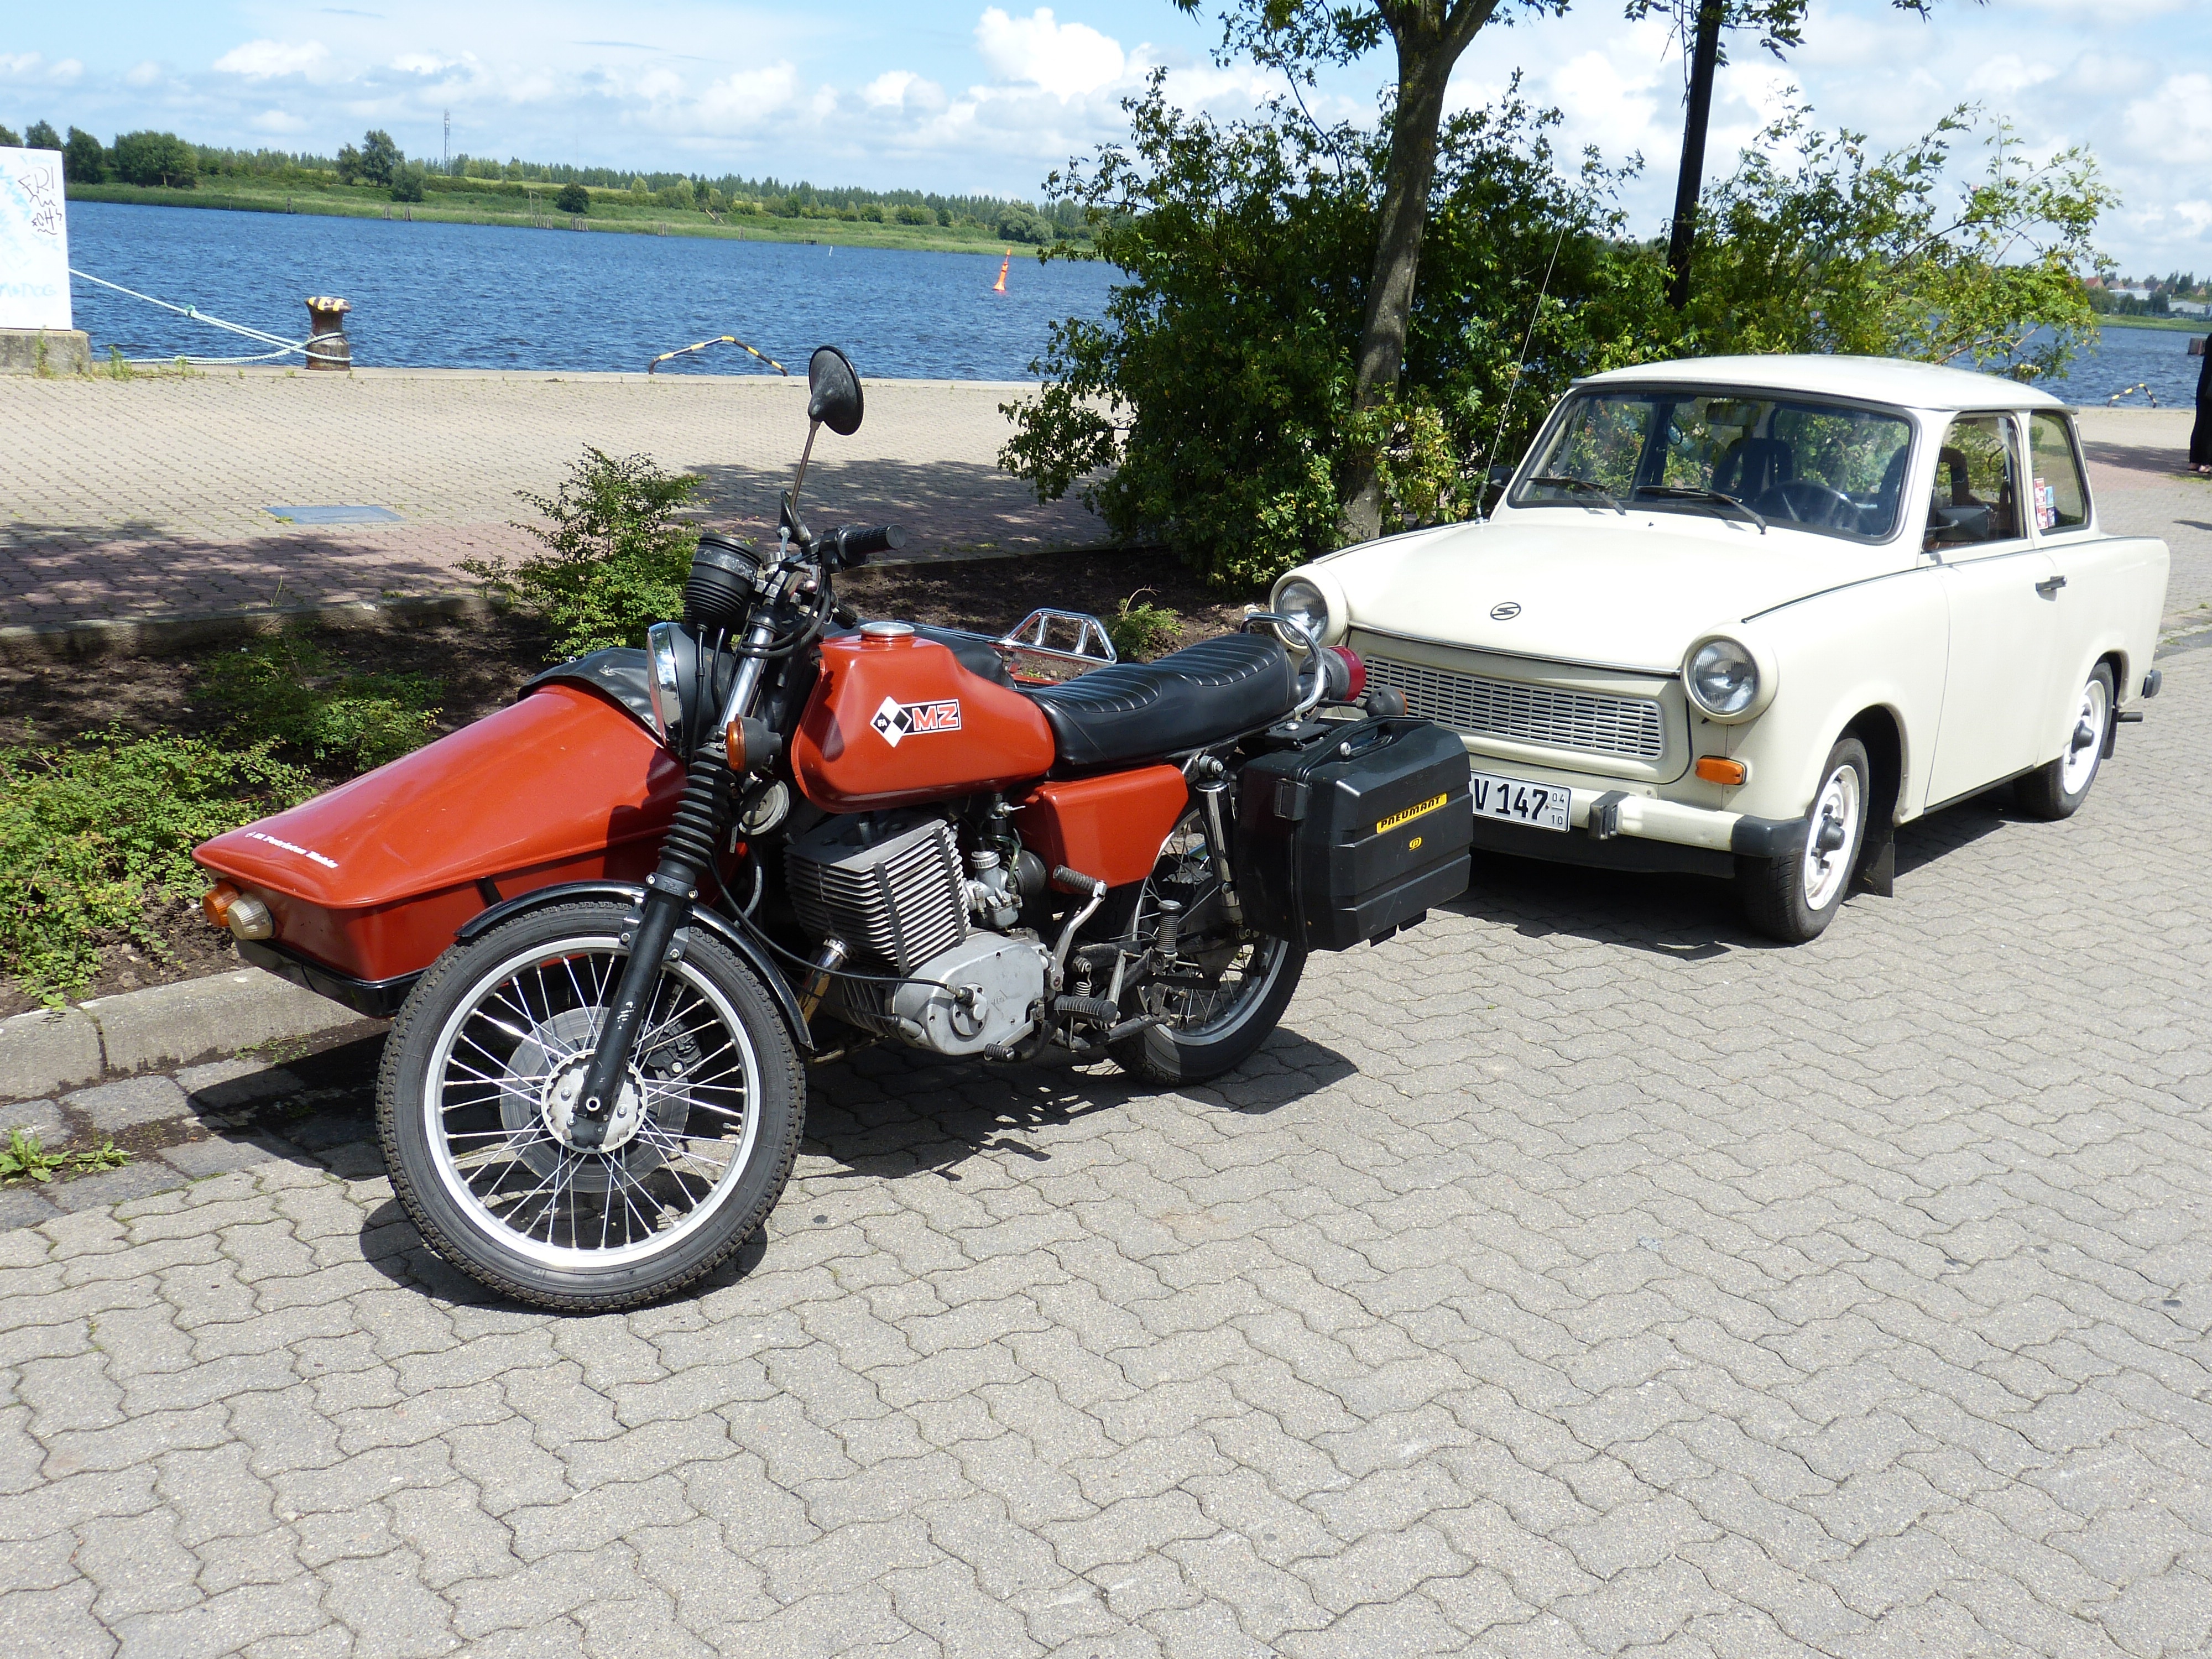
car, wheel, vehicle, motorcycle, auto, old car, automotive, motor vehicle, vintage car, oldtimer, sidecar, dare, pkw, historically, mecklenburg western pomerania, passengers cars, krad, land vehicle, automobile make, automotive exterior